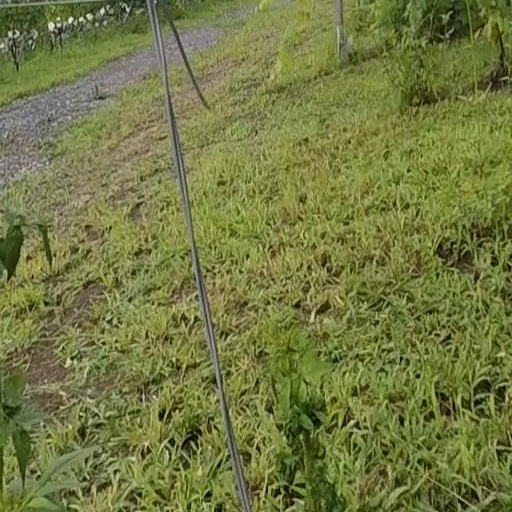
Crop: grape